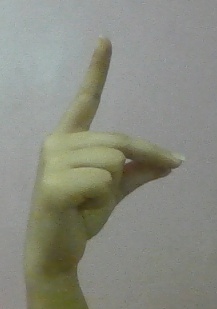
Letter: ta